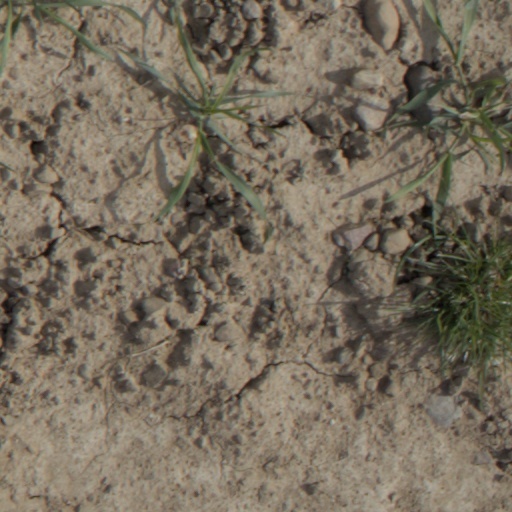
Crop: wheat